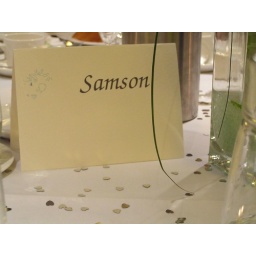
The tables were all named after islands in the Scilly Isles. Samson has no water on it.